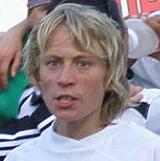
Age: 26